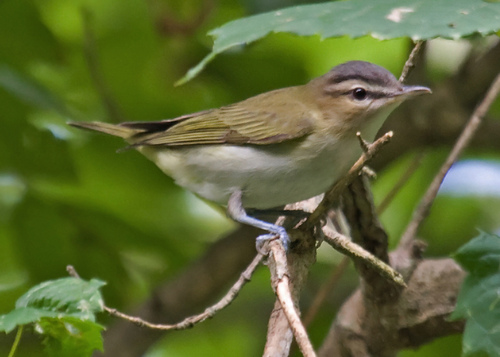
a generic grey bird with brown back and a short curved bill.
this bird has tan wings over a cream belly, the legs are blueish grey.
the small bird has a white belly and a grey crown with skinny grey tarsals.
this bird has a dark brown crown with a white stripe, while its belly and flank are white and its wings are yellowish brown.
this bird has a white belly and breast, brown wings with two brown wingbars.
this particular bird has a tan belly and brown throat and a black crown
this bird has wings that are brown and has a white belly
this small bird has a tan breast and brown wings.
this bird has a small but long bill with a white breast and belly
this bird has wings that are brown and has a white belly
Species: Red Eyed Vireo